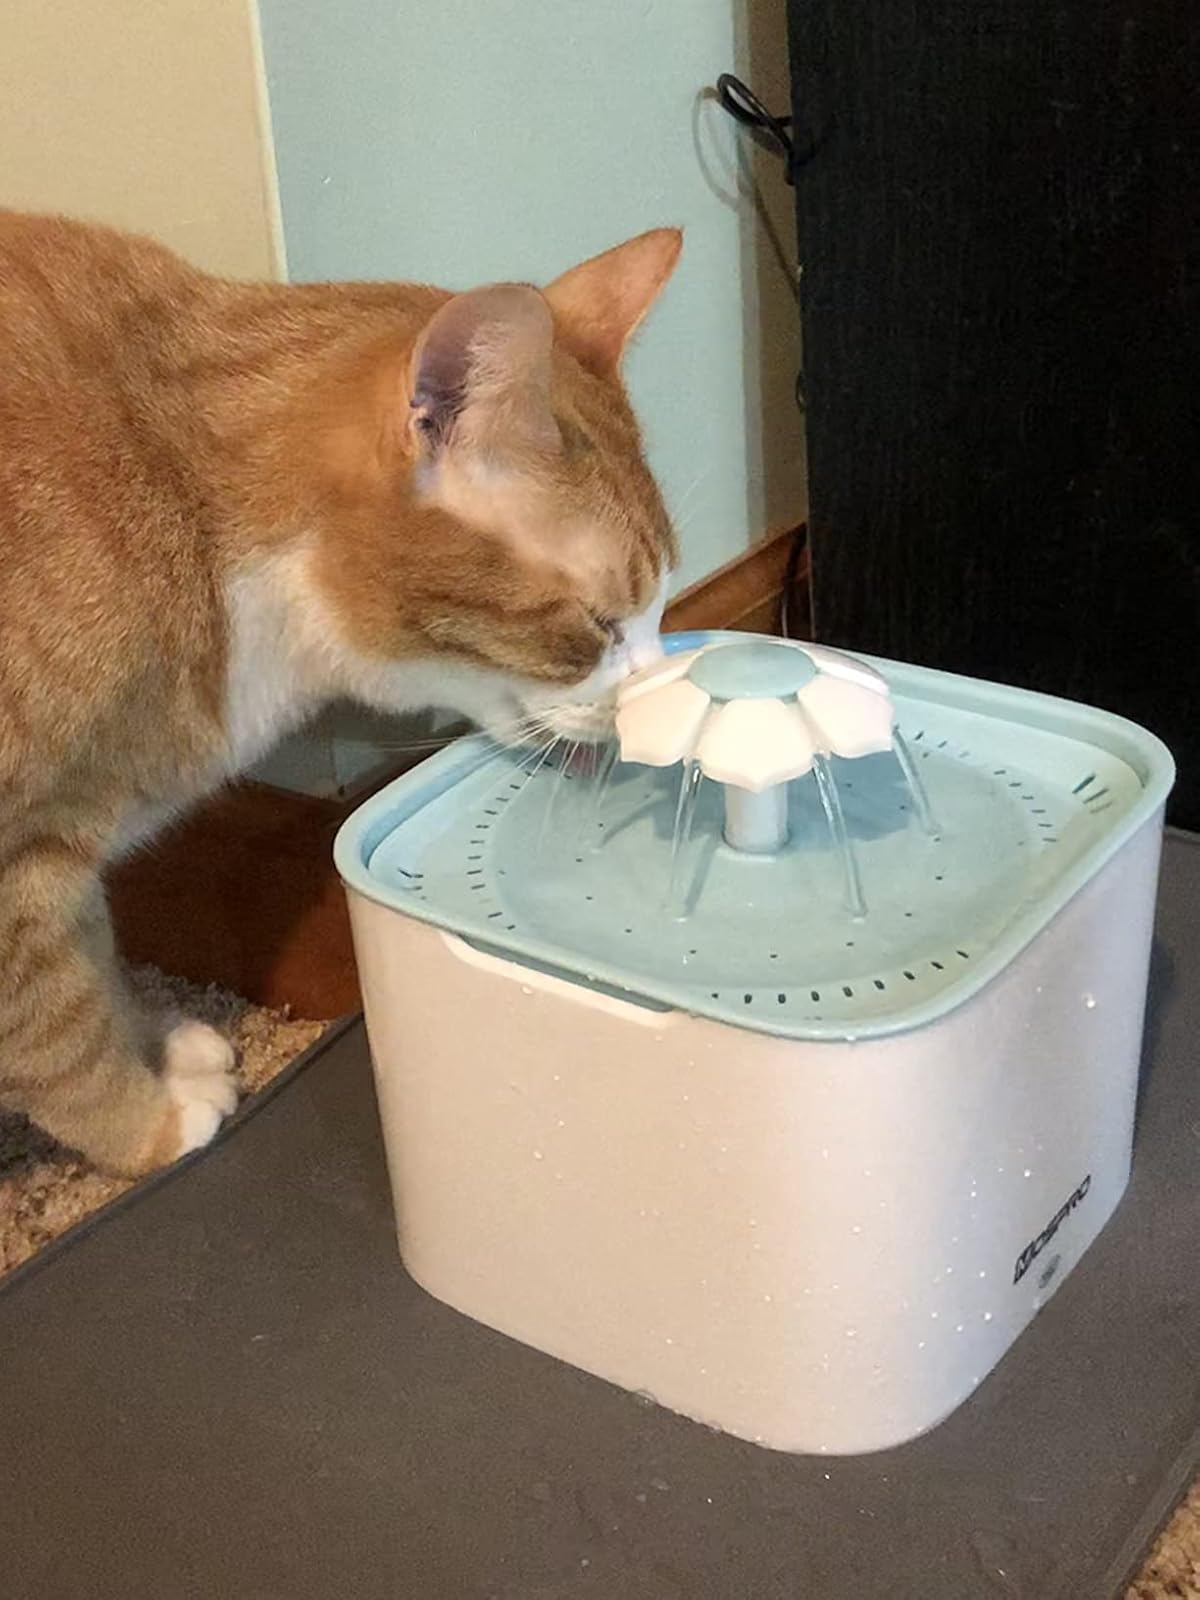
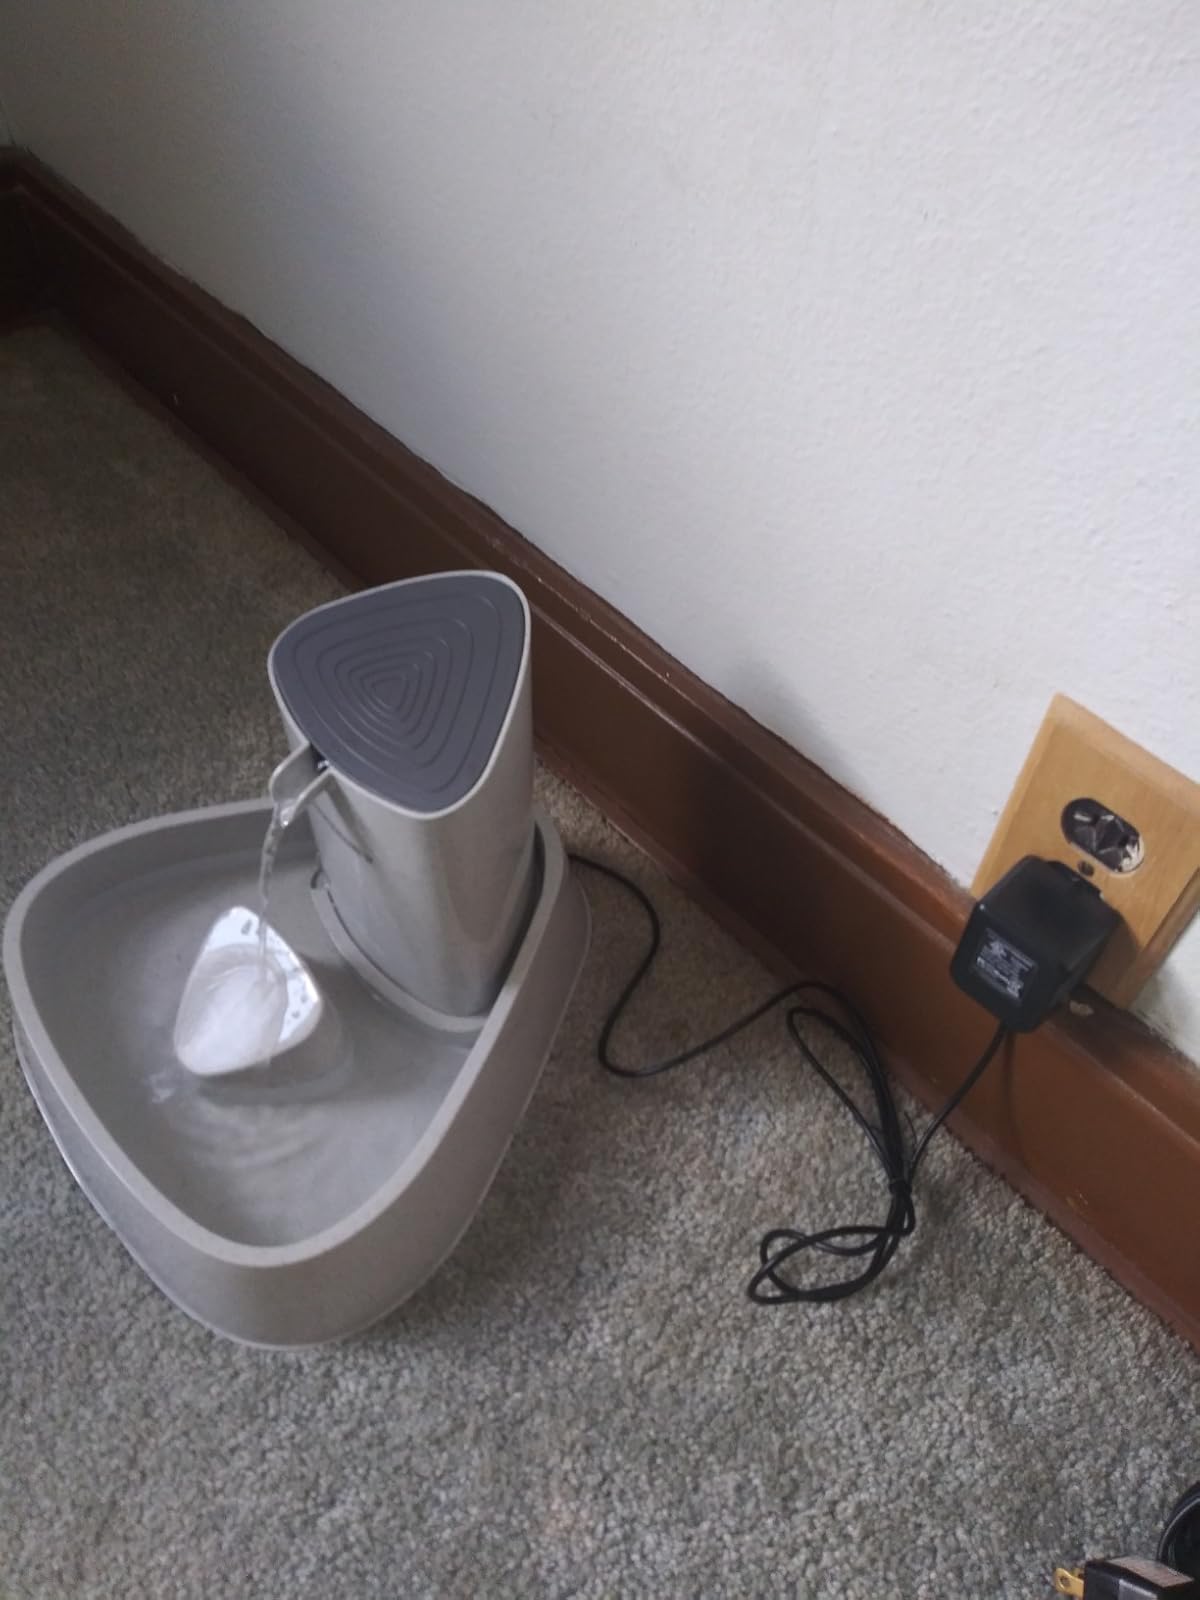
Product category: items_bowl
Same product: no